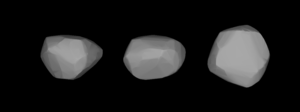
(53) Calypso est un astéroïde de la ceinture principale, découvert par Robert Luther le 4 avril 1858.